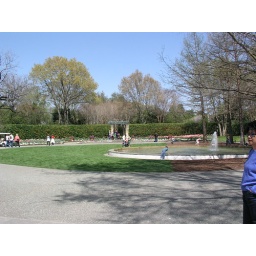
Children were having a ball playing in and around the pool in front of the Camp house